Laura Wandel

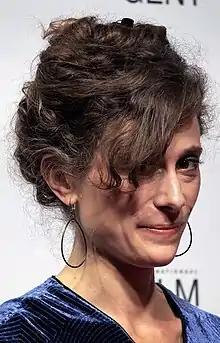
Wandel in October 2021

She made her feature-length debut in 2021 with "Playground", a drama film following the life of a seven-year-old girl dealing with the children's and adult's worlds. "Playground" premiered at the 2021 Cannes Film Festival, where it competed for the Caméra d'Or award for best first feature film, winning the FIPRESCI Prize. It received the André Cavens Award for Best Film given by the Belgian Film Critics Association (UCC) and was selected as the Belgian entry for the Best International Feature Film at the 94th Academy Awards.